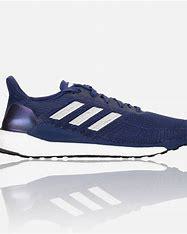
Brand: Adidas
Model: Solarboost 19